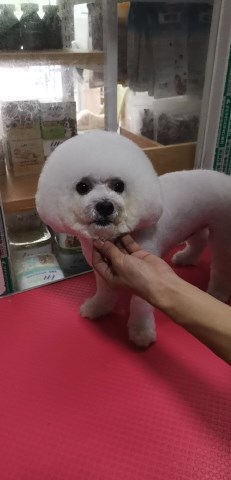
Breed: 3083-n000117-Bichon_Frise